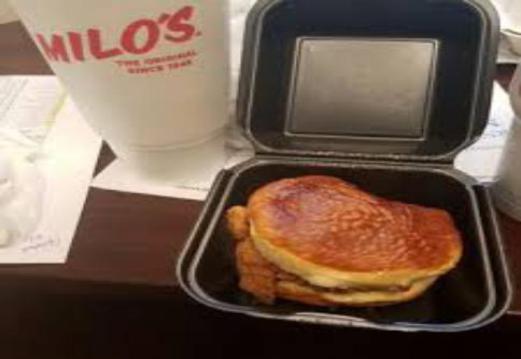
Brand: milo's hamburgers
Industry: Food